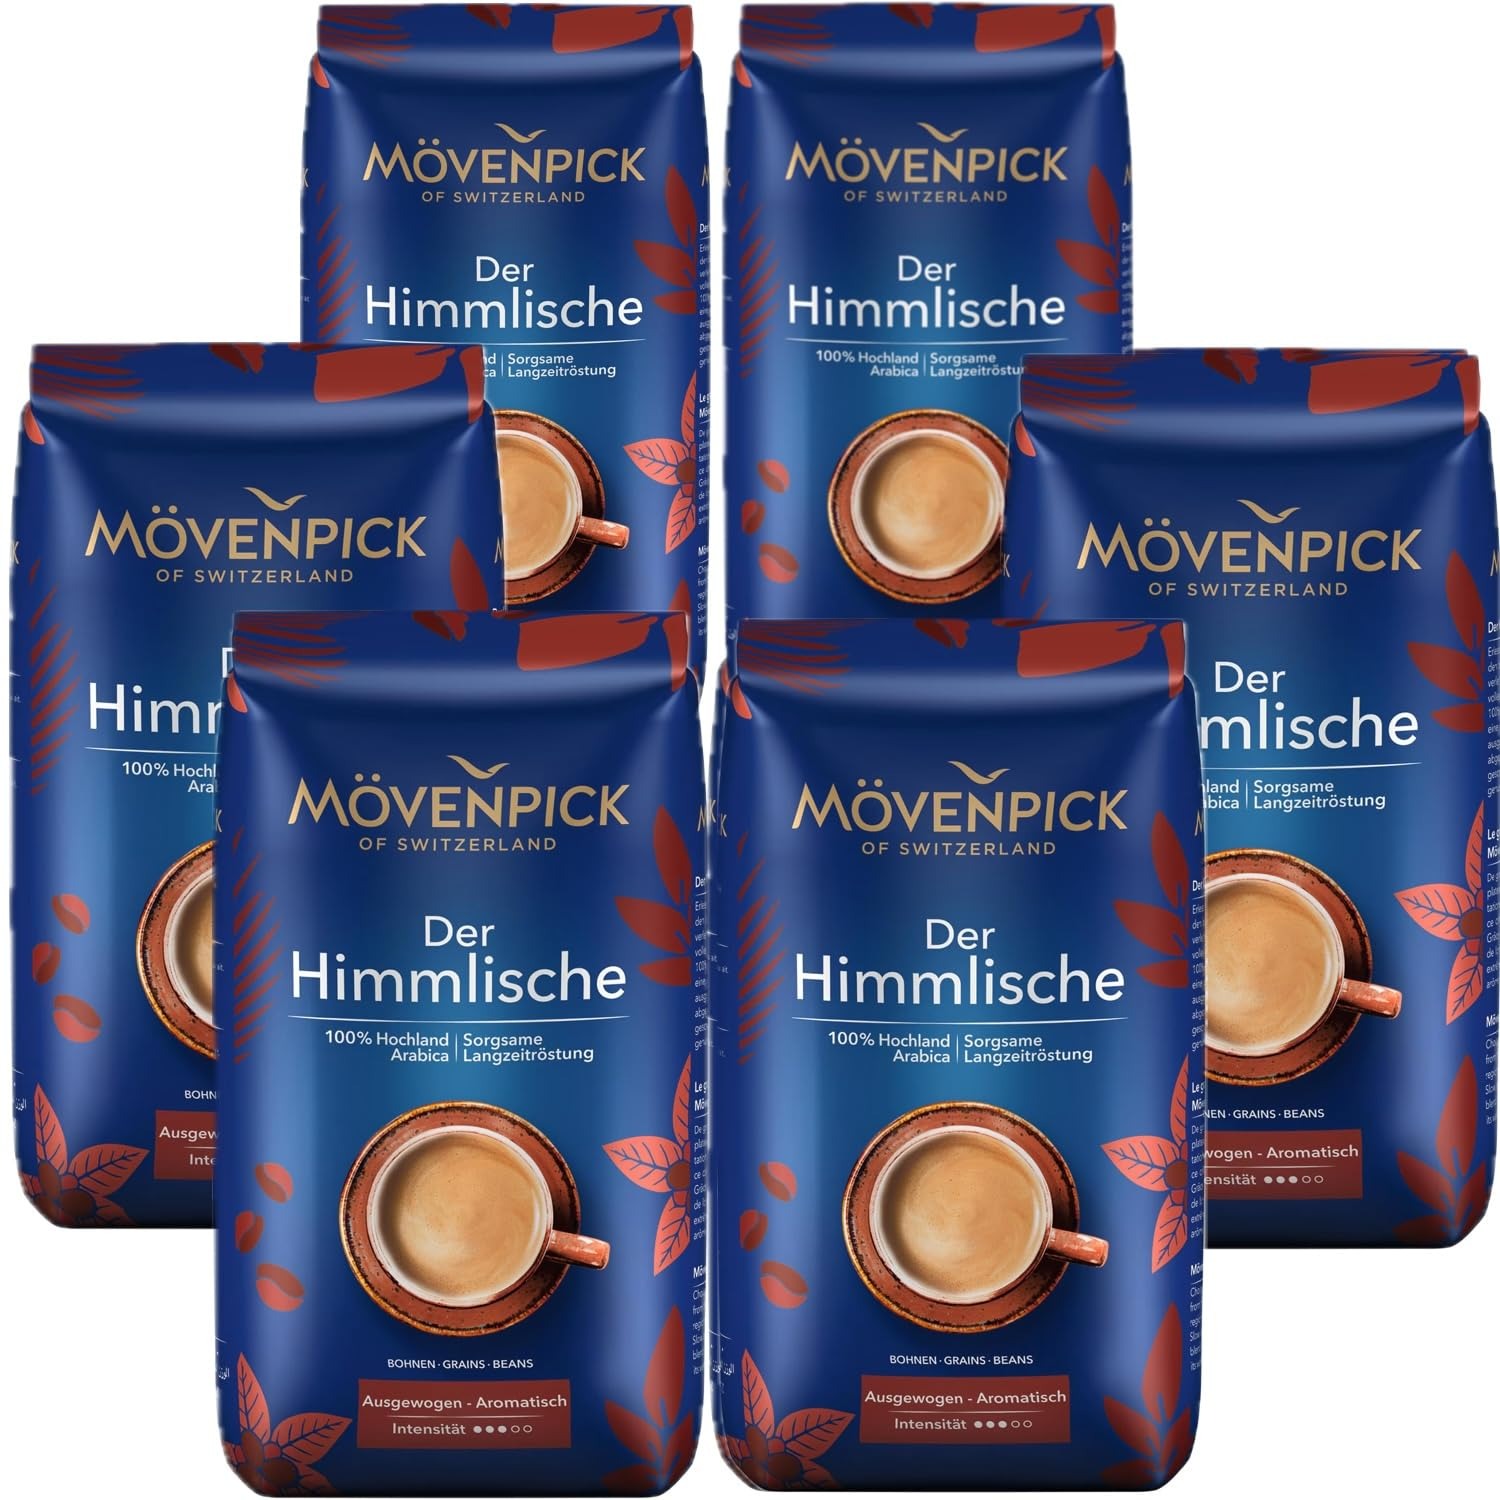
Item Name: Movenpick Coffee Beans, Pack Of 6 X 500G
Bullet Point 1: TASTING NOTES: Our coffee beans are superior in taste and tend to have a smoother, sweeter taste that gives you a pleasant mouthfeel and a decrease in bitterness. if you are one who prefers sweeter over bitter, then this coffee bag is definitely for you!
Bullet Point 2: PURE ARABICA BEANS: These flavored ground coffee beans are made with premium quality 100% Arabica coffee beans from all over the world. This superorganic coffee is the healthiest coffee for those who want to limit caffeine without drinking decaf. Dispatched freshly from Germany
Bullet Point 3: SAFE FOR HEALTH: It is perfect as your morning coffee, and for drinking all day long. This whole bean coffee not only helps you feel more energized but also improves your physical performance and even boosts longevity. Works with all coffee brewers.
Bullet Point 4: FULLY FRESH: These are grown, sourced, and packaged responsibly, after being roasted fresh. Our super amazing coffee beans can stay relatively fresh for up to a year if stored properly. If you store coffee grounds in an airtight container it can last an extra couple of months.
Bullet Point 5: SATISFACTION GUARANTEED: Your satisfaction is guaranteed. We do not compromise on quality and offer the purest quality coffee beans at market-leading rates. If you have any issues with your product, please feel free to contact us. We will meet your complaints and give you a satisfactory solution in 24 hours.
Product Description: DESCRIPTION: Pursuing a healthy, active, and sustainable lifestyle requires the right fuel. We made coffee beans with high-quality ingredients. These baked coffee beans are great for health-conscious individuals as it has less caffeine content. Our organic instant coffee tends to have a sweeter, softer taste, with that pleasant acidic winey taste that characterizes coffee with excellent acidity. RESTAURANT-STYLE COFFEE TASTE - All those yummy and delicious coffee drinks at restaurants or local cafe (including white coffee) yup, they’re probably all arabica. if you want to enjoy such taste at home, this coffee bean bag should be your primary choice. To get the freshest aroma and flavor, always grind our whole bean coffee immediately before brewing. WHAT MAKES US UNIQUE - Before packaging, these coffee beans have been carefully and strictly checked by our quality control auditors to ensure that every bean is perfectly presented in front of you. WARM TIPS - 1. it's advisable to keep coffee beans away from heat, air, light, and moisture in order to retain the fresh roast flavor. It's best not to refrigerate coffee beans, you're going to use them in the next few weeks because that can expose them to dampness and smells from other foods. 2. If you store your coffee beans properly so they will stay nice, and fresh even up to a year with yummy flavor notes.
Value: 105.82
Unit: Ounce

Price: 24.99